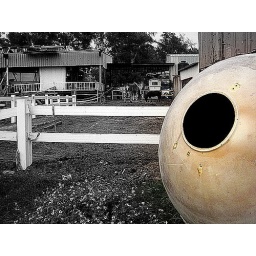
beach at an ping in tainan taiwan horse stable scuba diving006